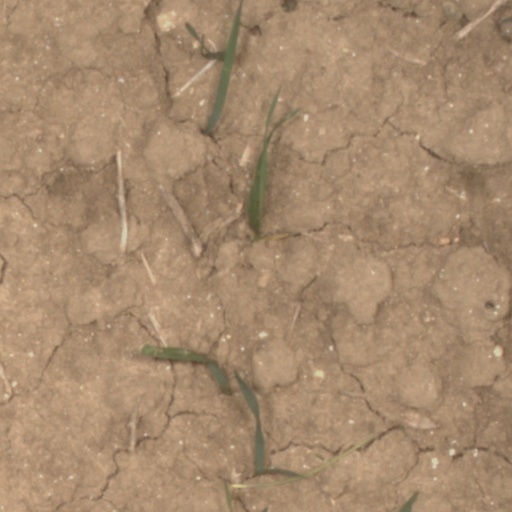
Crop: wheat